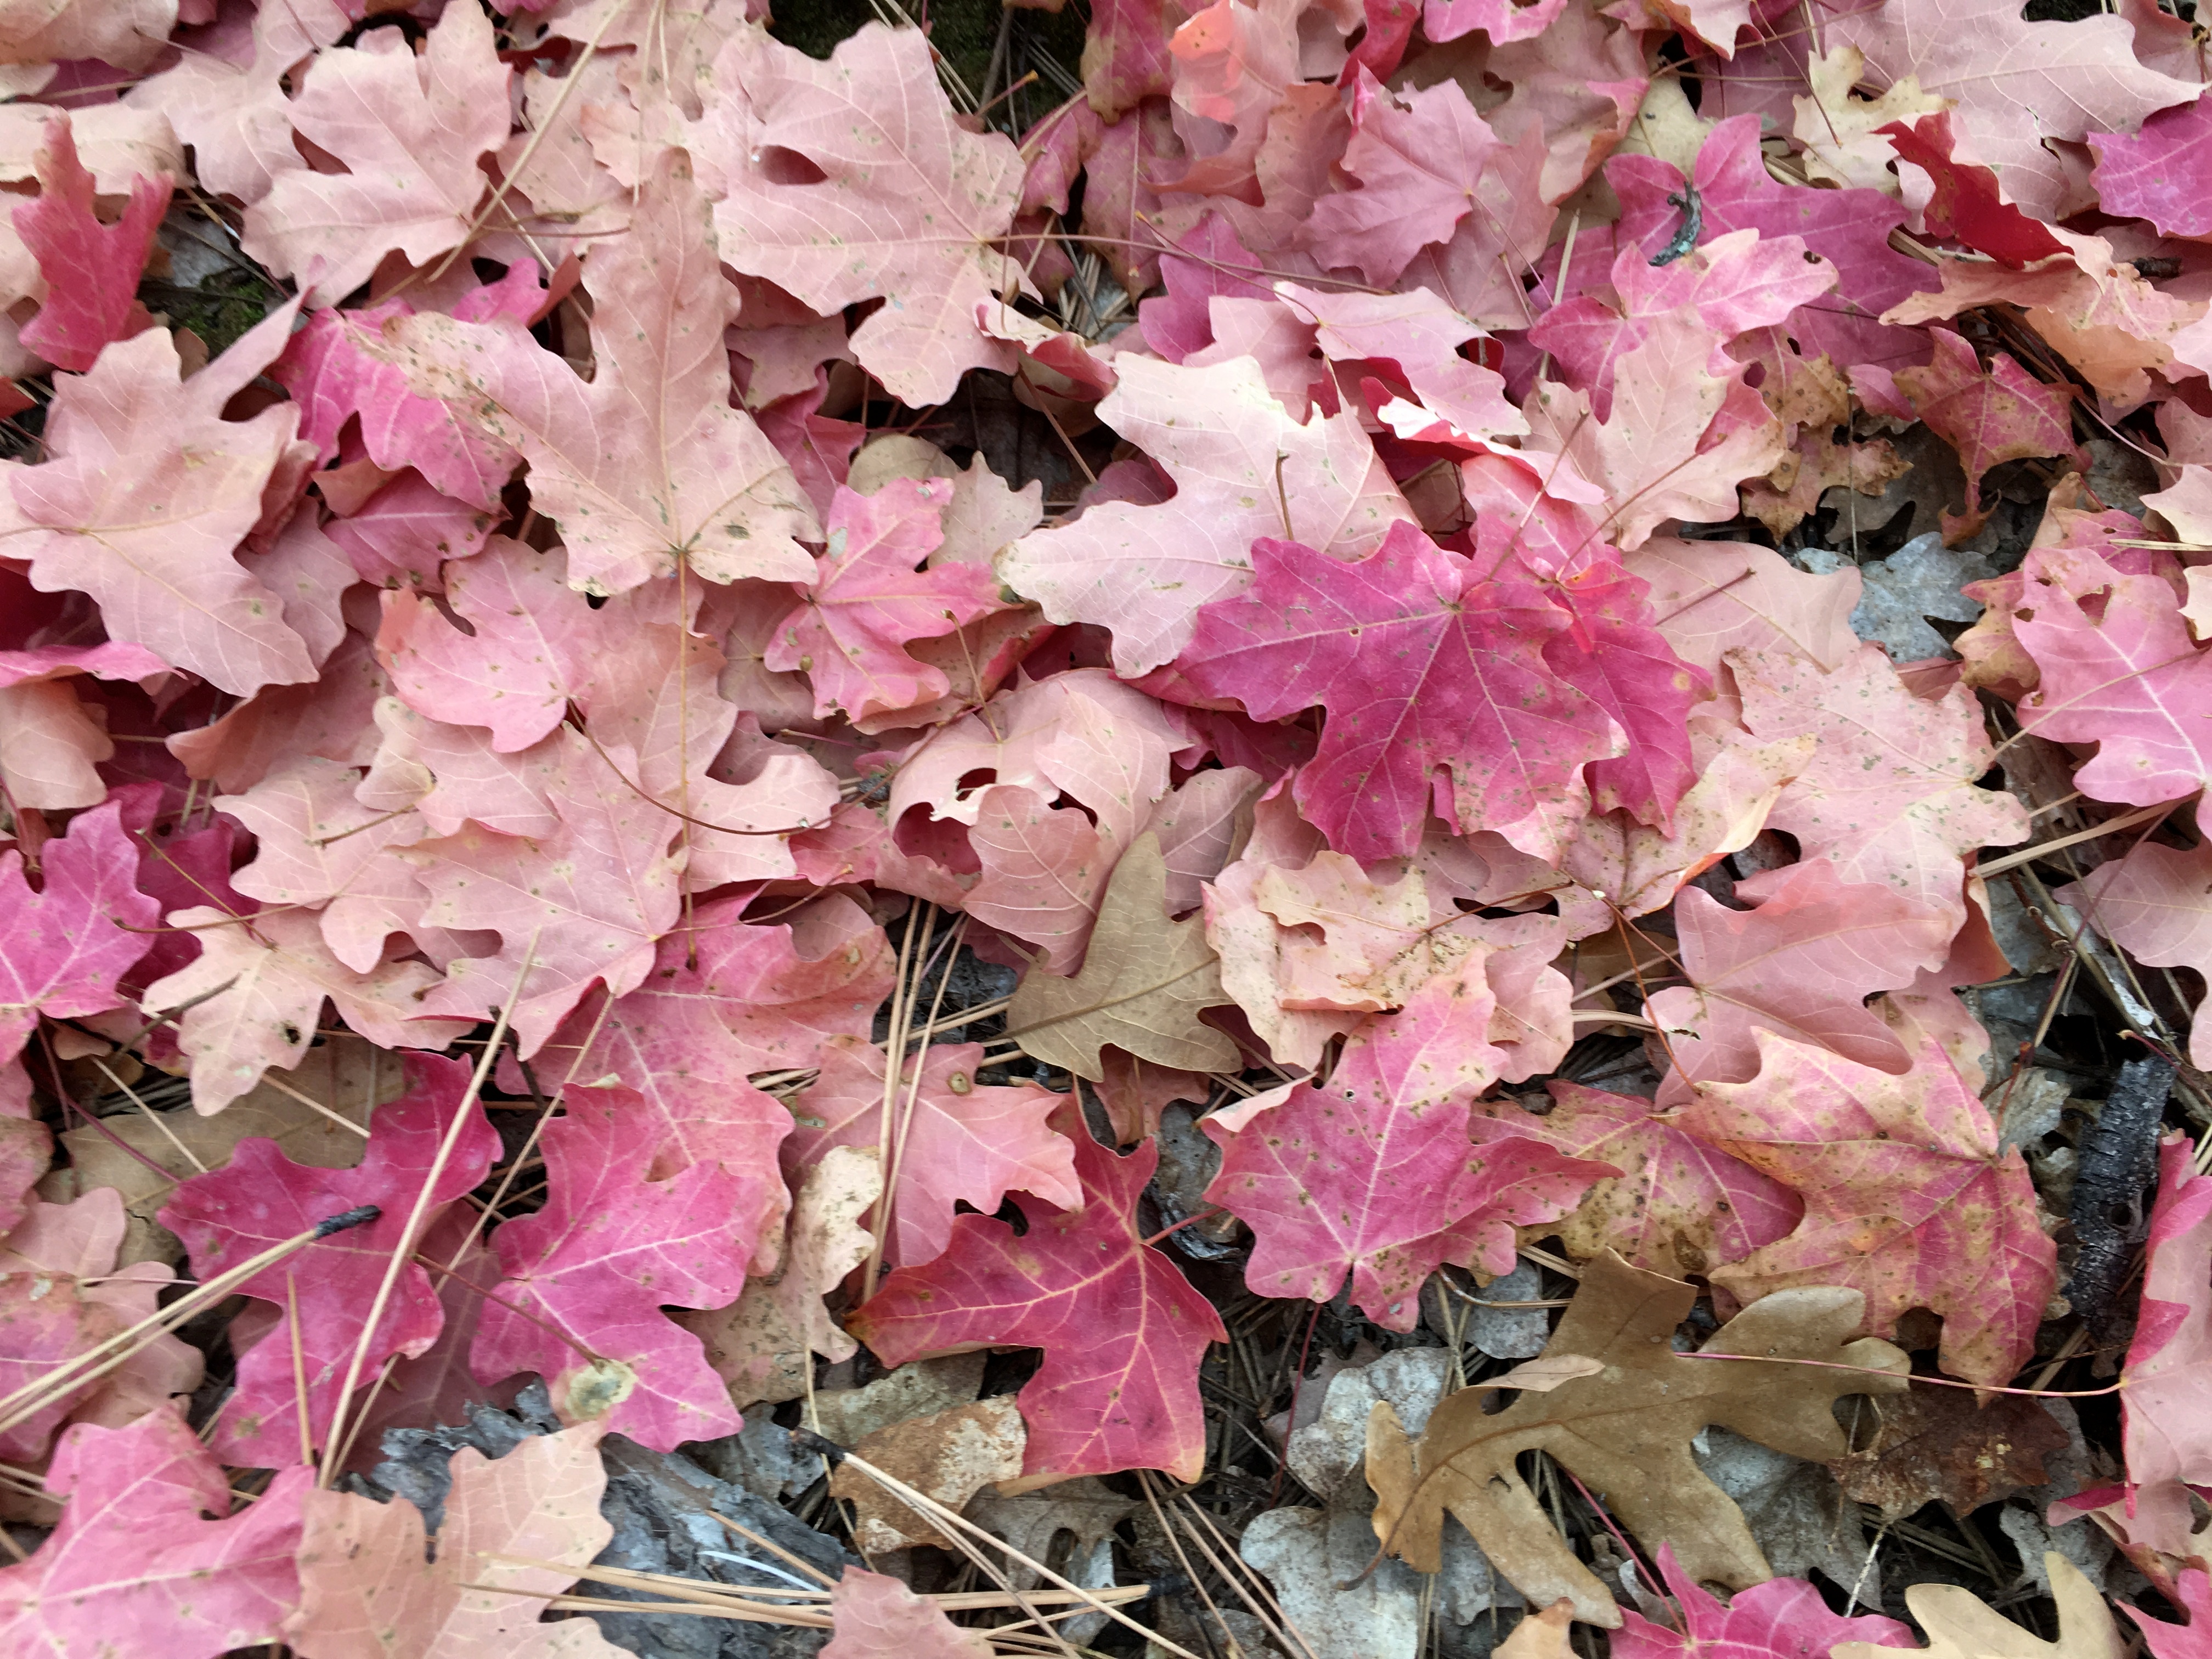
tree, branch, blossom, plant, leaf, flower, petal, autumn, pink, season, shrub, rhododendron, azalea, flowering plant, annual plant, woody plant, land plant